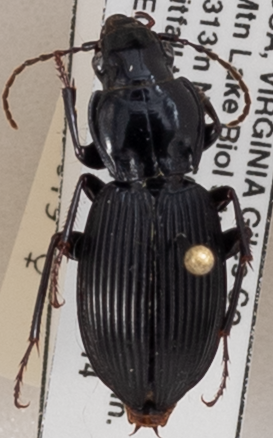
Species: Pterostichus coracinus
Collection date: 2018-08-14
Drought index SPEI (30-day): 1.962
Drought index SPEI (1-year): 0.47
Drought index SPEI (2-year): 0.694